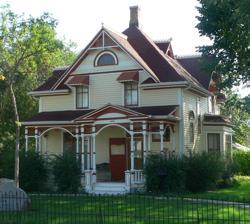
Building: Pyle House (Huron, South Dakota)
Country: United States of America
Year built: 1894
United States historic place Pyle House U.S. National Register of Historic Places Show map of South Dakota Show map of the United States Location 376 Idaho Ave., S.E., Huron, South Dakota Coordinates 44°21′44″N 98°12′32″W / 44.36222°N 98.20889°W / 44.36222; -98.20889 ( Pyle House ) Area 0.5 acres (0.20 ha) Built 1894 NRHP reference No. 74002288 Added to NRHP December 30, 1974 The Pyle House , which has also been known as The Pyle Home , at 376 Idaho Ave., S.E. in Huron, South Dakota , was built in 1894.  It has served as a house museum and was listed on the National Register of Historic Places in 1974. It is a one-and-a-half-story late Queen Anne -style house, built upon a cut stone foundation.  On a corner lot, it is surrounded by a wrought iron fence added in about 1900. In 1973, it was deemed to be "one of the finest residential structures in Huron" and among "the best preserved nineteenth century dwellings in the state." It was then still the home of Pyle family descendants of the original owner, John L. Pyle . References